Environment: real
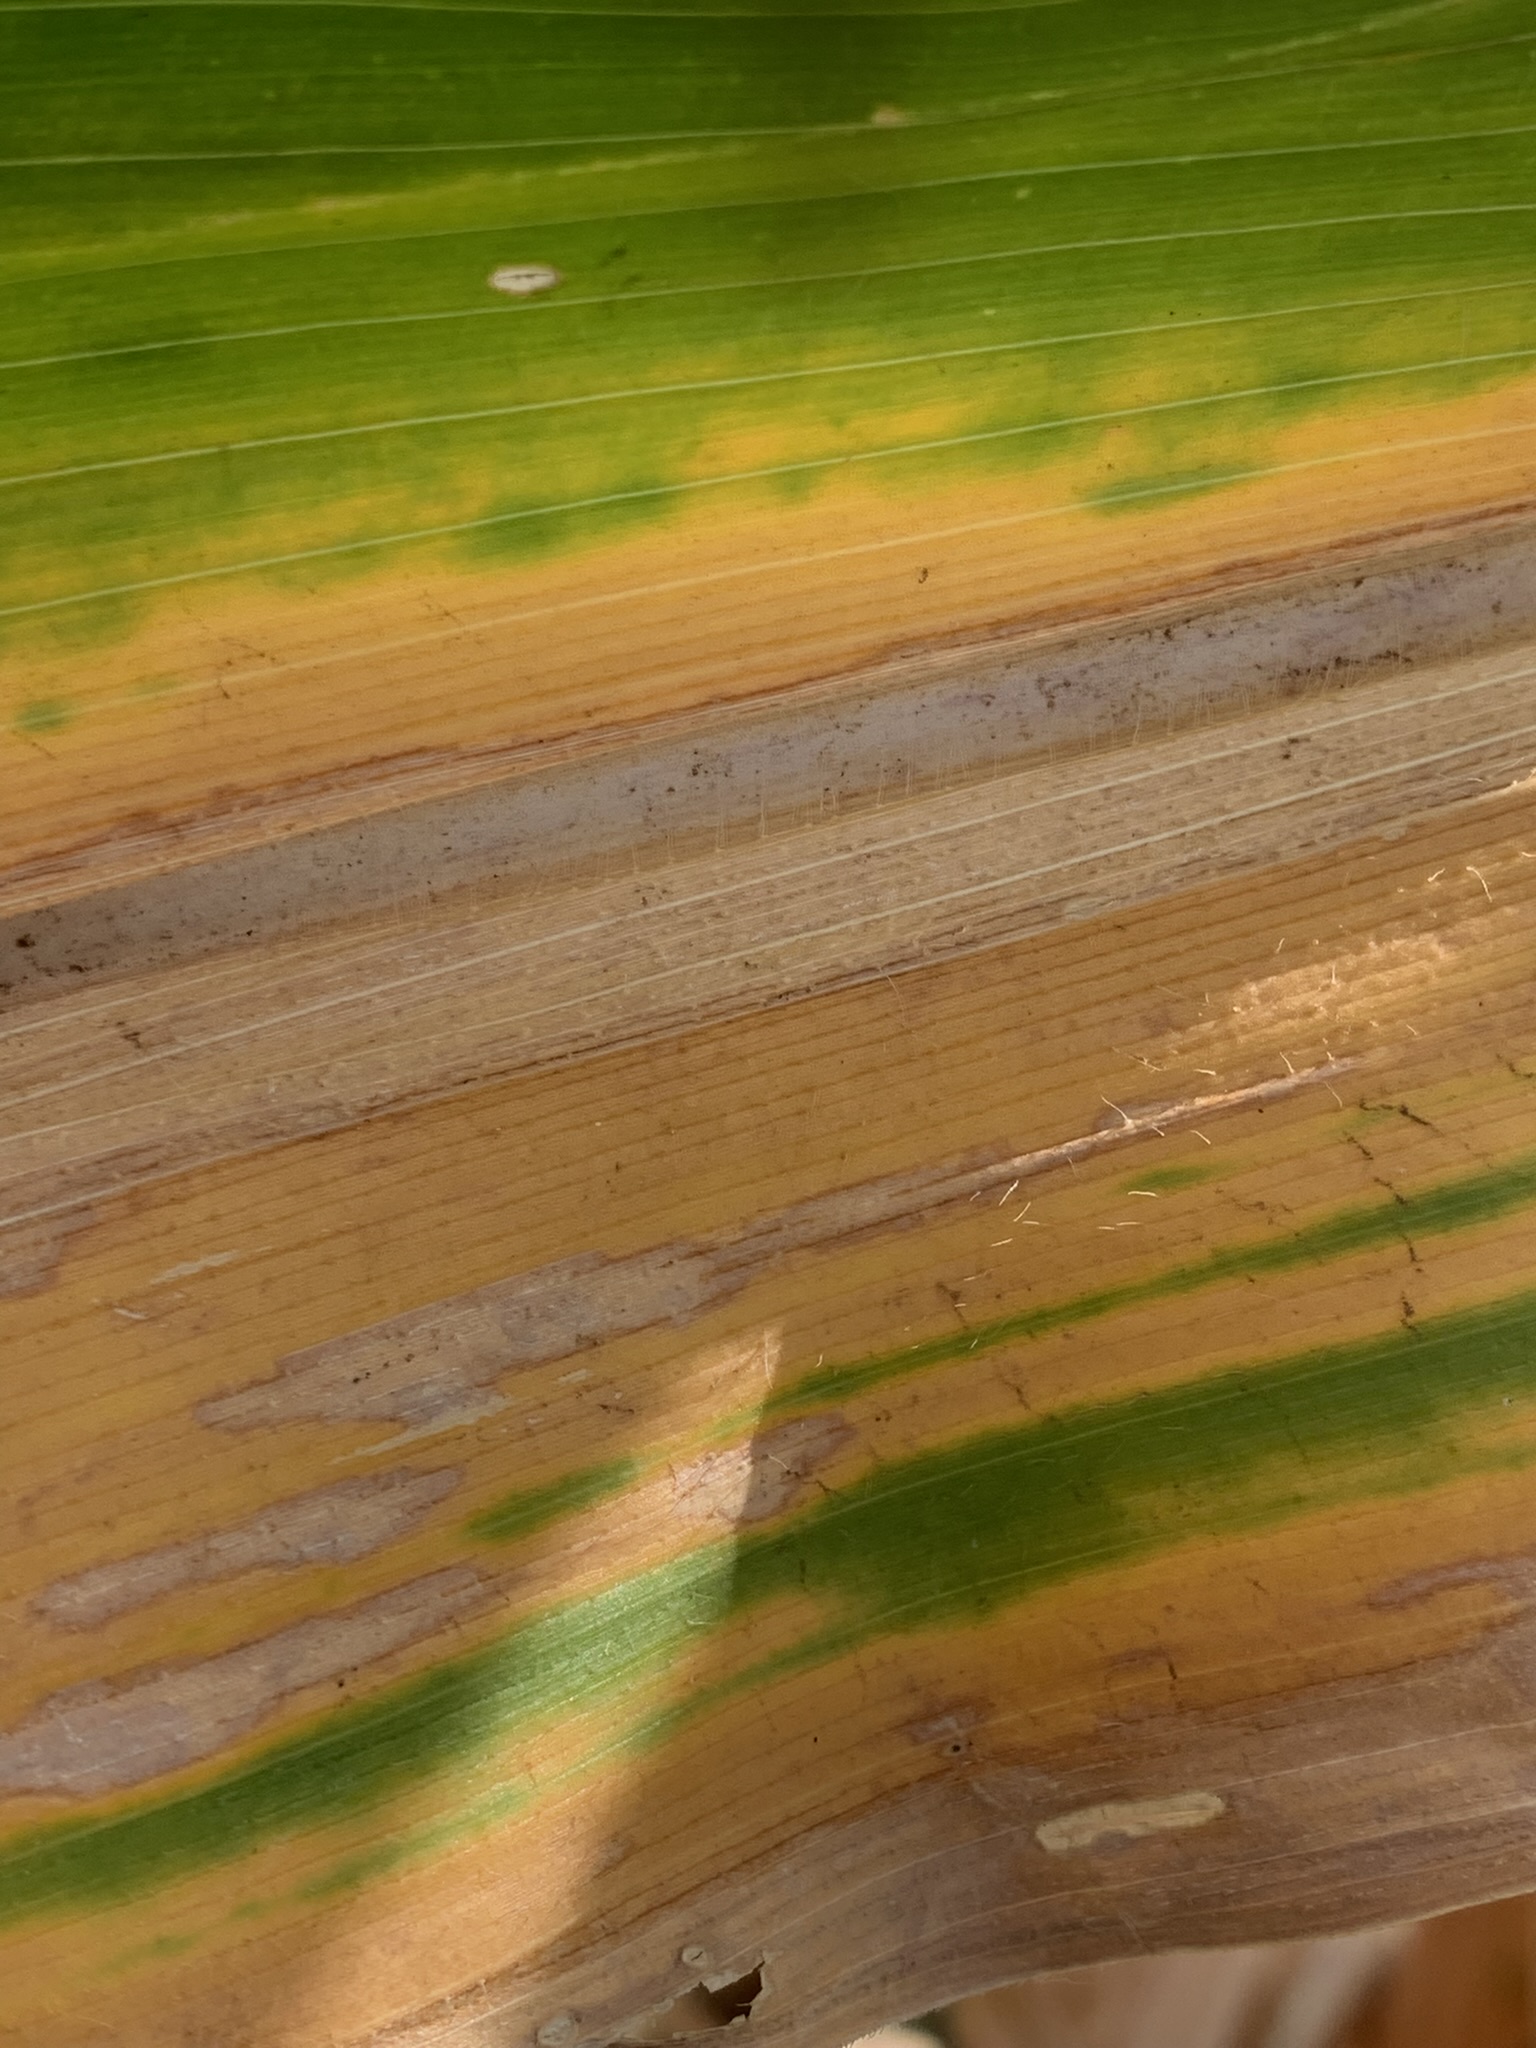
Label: lethal_necrosis